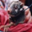
Label: possum